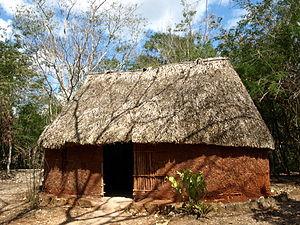
L'architecture maya, à l'époque préhispanique, et plus particulièrement à l'Époque classique, est intimement liée à l'idée qu'ils se faisaient du cosmos, dont leurs cités étaient l'image, ainsi que du rôle socio-religieux que ces bâtiments jouaient: ils étaient la scène sur laquelle se déroulaient les rituels de ce que le mayaniste américain Arthur Demarest a appelé « l'État-théâtre » et par lesquels le souverain affirmait sa légitimité.